Vagina

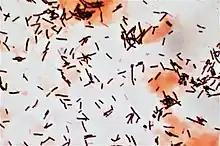
Gram stain of lactobacilli and squamous epithelial cells in vaginal swab

The vaginal flora is a complex ecosystem that changes throughout life, from birth to menopause. The vaginal microbiota resides in and on the outermost layer of the vaginal epithelium. This microbiome consists of species and genera, which typically do not cause symptoms or infections in women with normal immunity. The vaginal microbiome is dominated by "Lactobacillus" species. These species metabolize glycogen, breaking it down into sugar. "Lactobacilli" metabolize the sugar into glucose and lactic acid. Under the influence of hormones, such as estrogen, progesterone and follicle-stimulating hormone (FSH), the vaginal ecosystem undergoes cyclic or periodic changes.